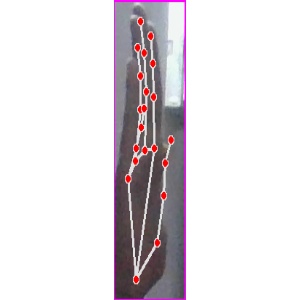
अक्षर: द